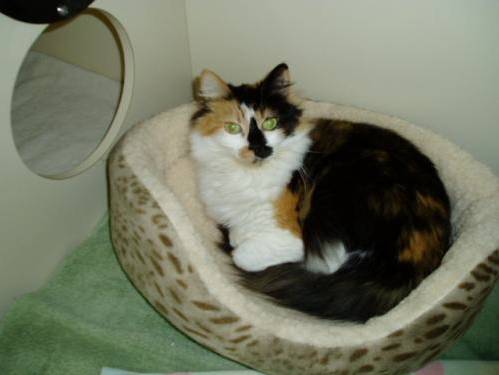
Label: cat